Battle of Bairoko

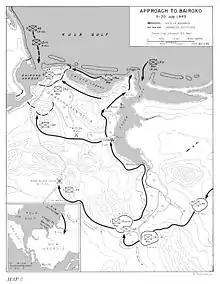
Approach to Bairoko, 5–20 July 1943

In the fighting around the port of Bairoko, a total of four American battalions were committed. The main attacking force consisted of two battalions of the US Marine Raiders from the 1st Marine Raider Regiment (the 1st and 4th Battalions). Both battalions had been depleted by previous actions; the 1st around Enogai and the 4th in southern New Georgia. The Marines were supported by two US Army infantry battalions (the 3rd Battalion, 145th Infantry Regiment and the 3rd Battalion, 148th Infantry Regiment). Equipped for light maneuver, no artillery had been provided. The Marines lacked heavy weapons, although the two U.S. Army battalions possessed heavy mortars and machine guns. Air support was available but was unreliable. The US troops were commanded by Colonel Harry B. Liversedge.